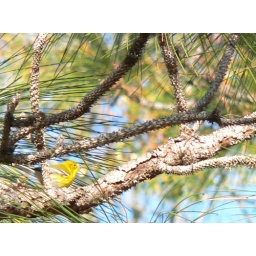
bird in slash pine